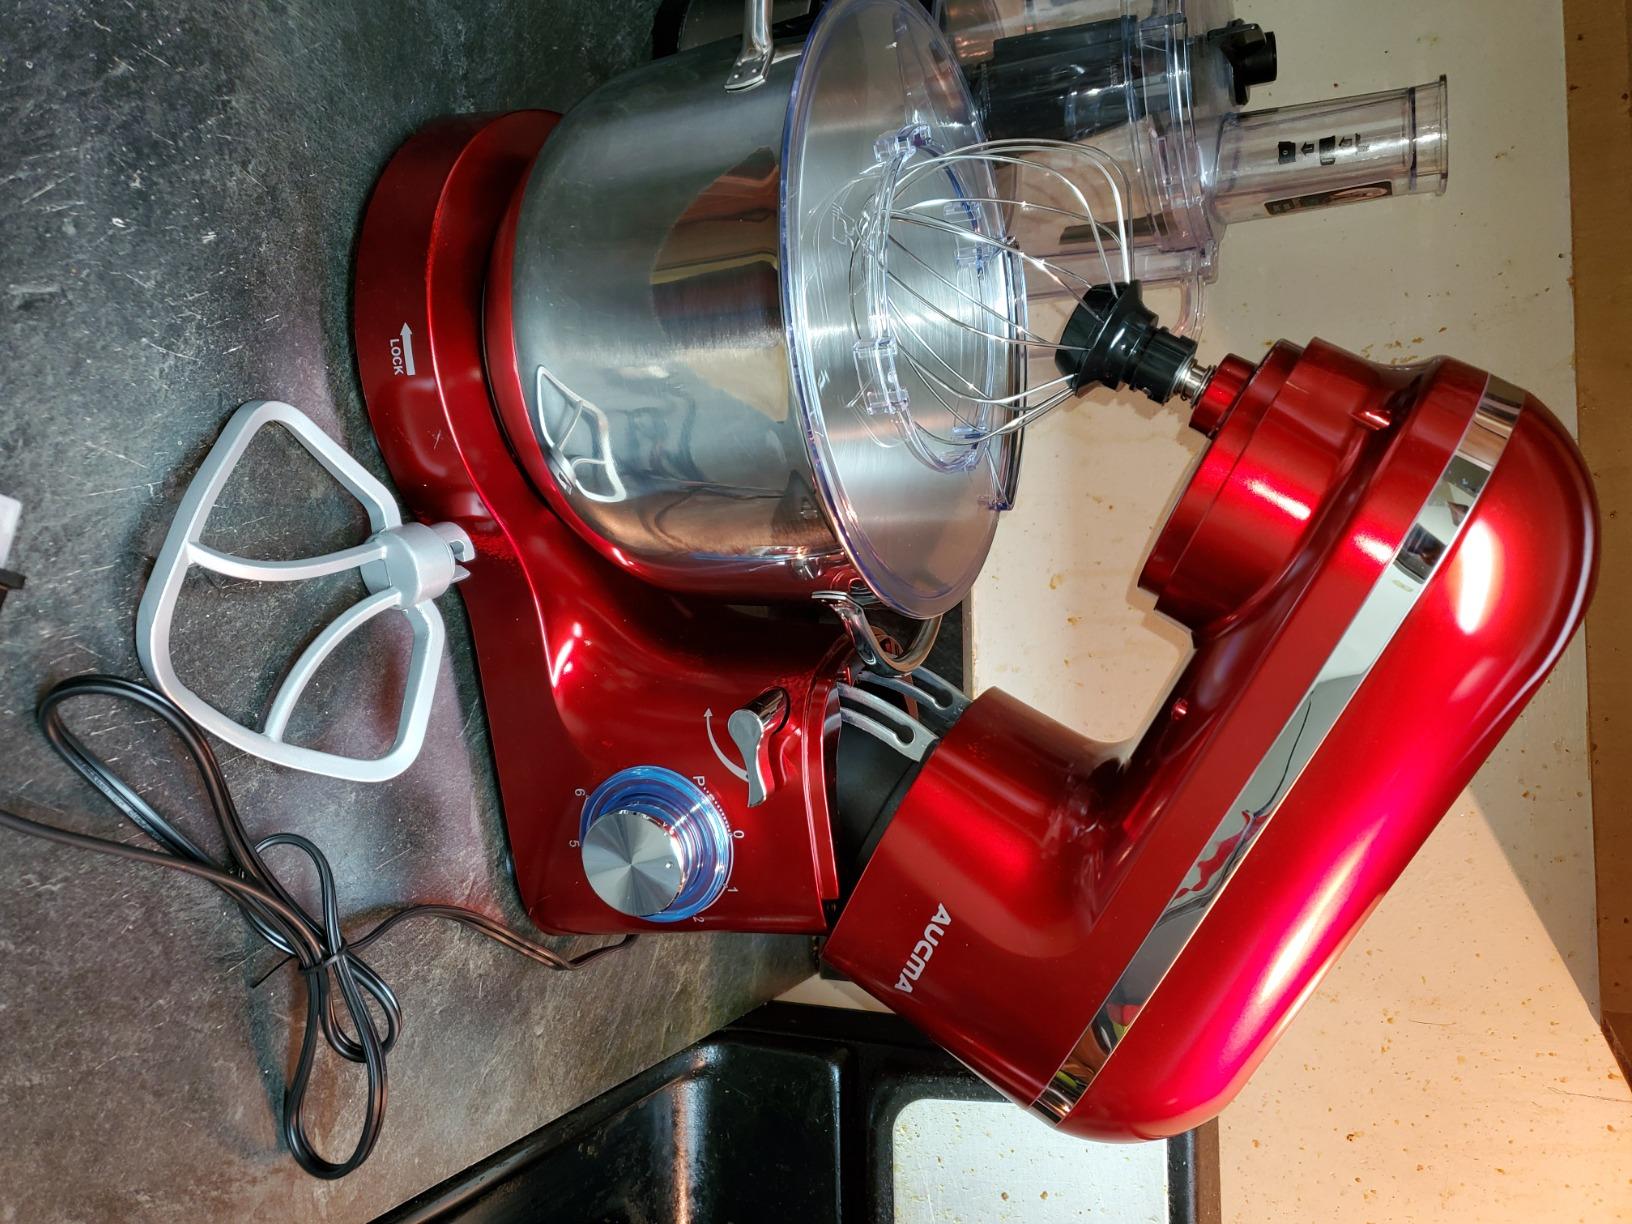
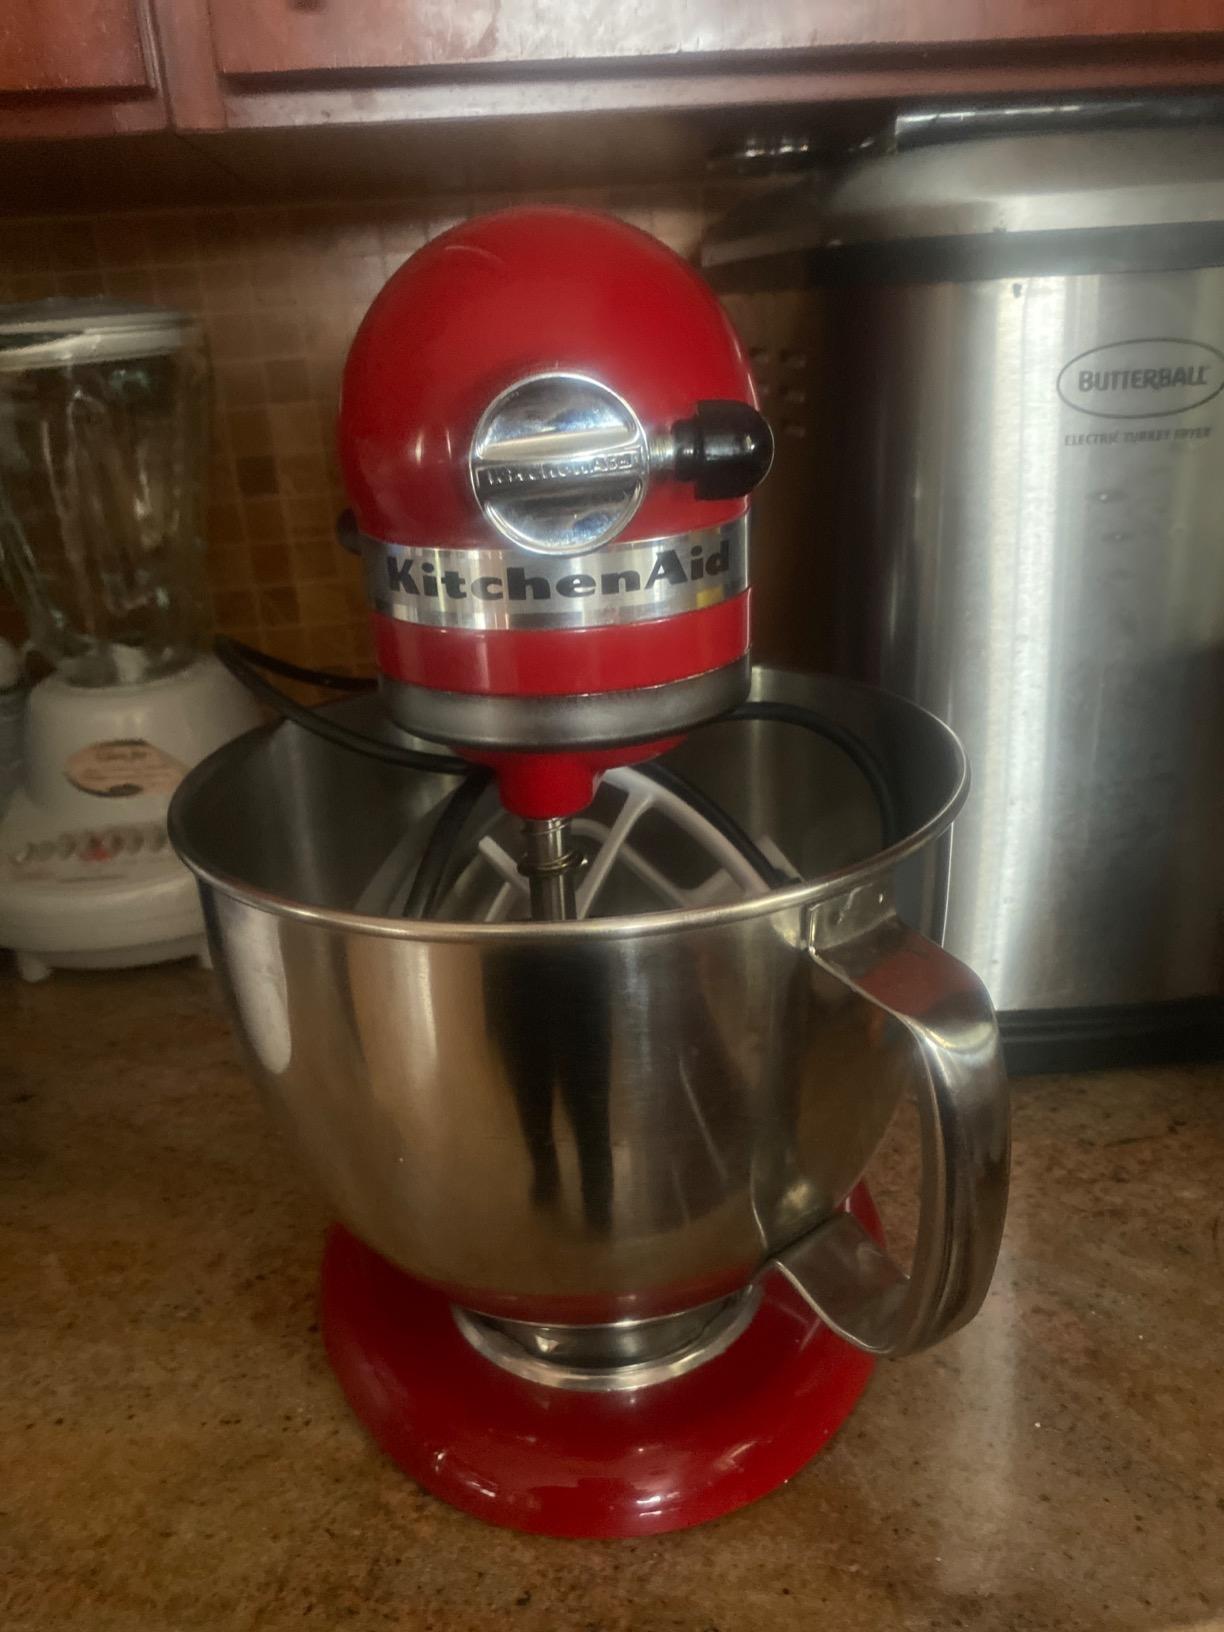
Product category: items_mixer
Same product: no